Damir Kahriman

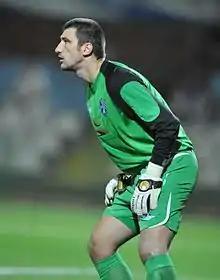
Kahriman in 2011

Damir Kahriman (born 19 November 1984) is a Serbian former professional footballer who played as a goalkeeper.